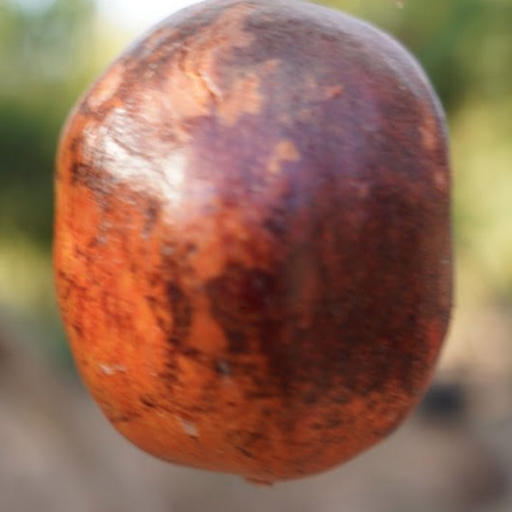
Label: Sunburn